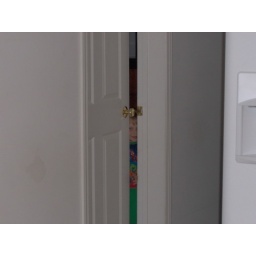
He was supposed to be in bed resting but heard me in the kitchen and couldn't resist taking a peek.